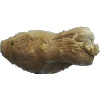
Label: Ginger Root 1